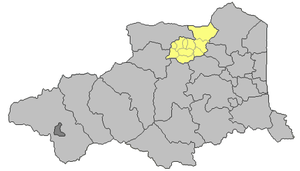
Latour-de-France (kanton)
Placering i departementet Pyrénées-Orientales
Latour-de-France var en fransk kanton fra 1790 til 2015 beliggende i departementet Pyrénées-Orientales i regionen Languedoc-Roussillon. Kantonen blev nedlagt i forbindelse med en reform, der reducerede antallet af kantoner i Frankrig. Alle kantonens kommuner indgår nu i den nye kanton La Vallée de l'Agly.